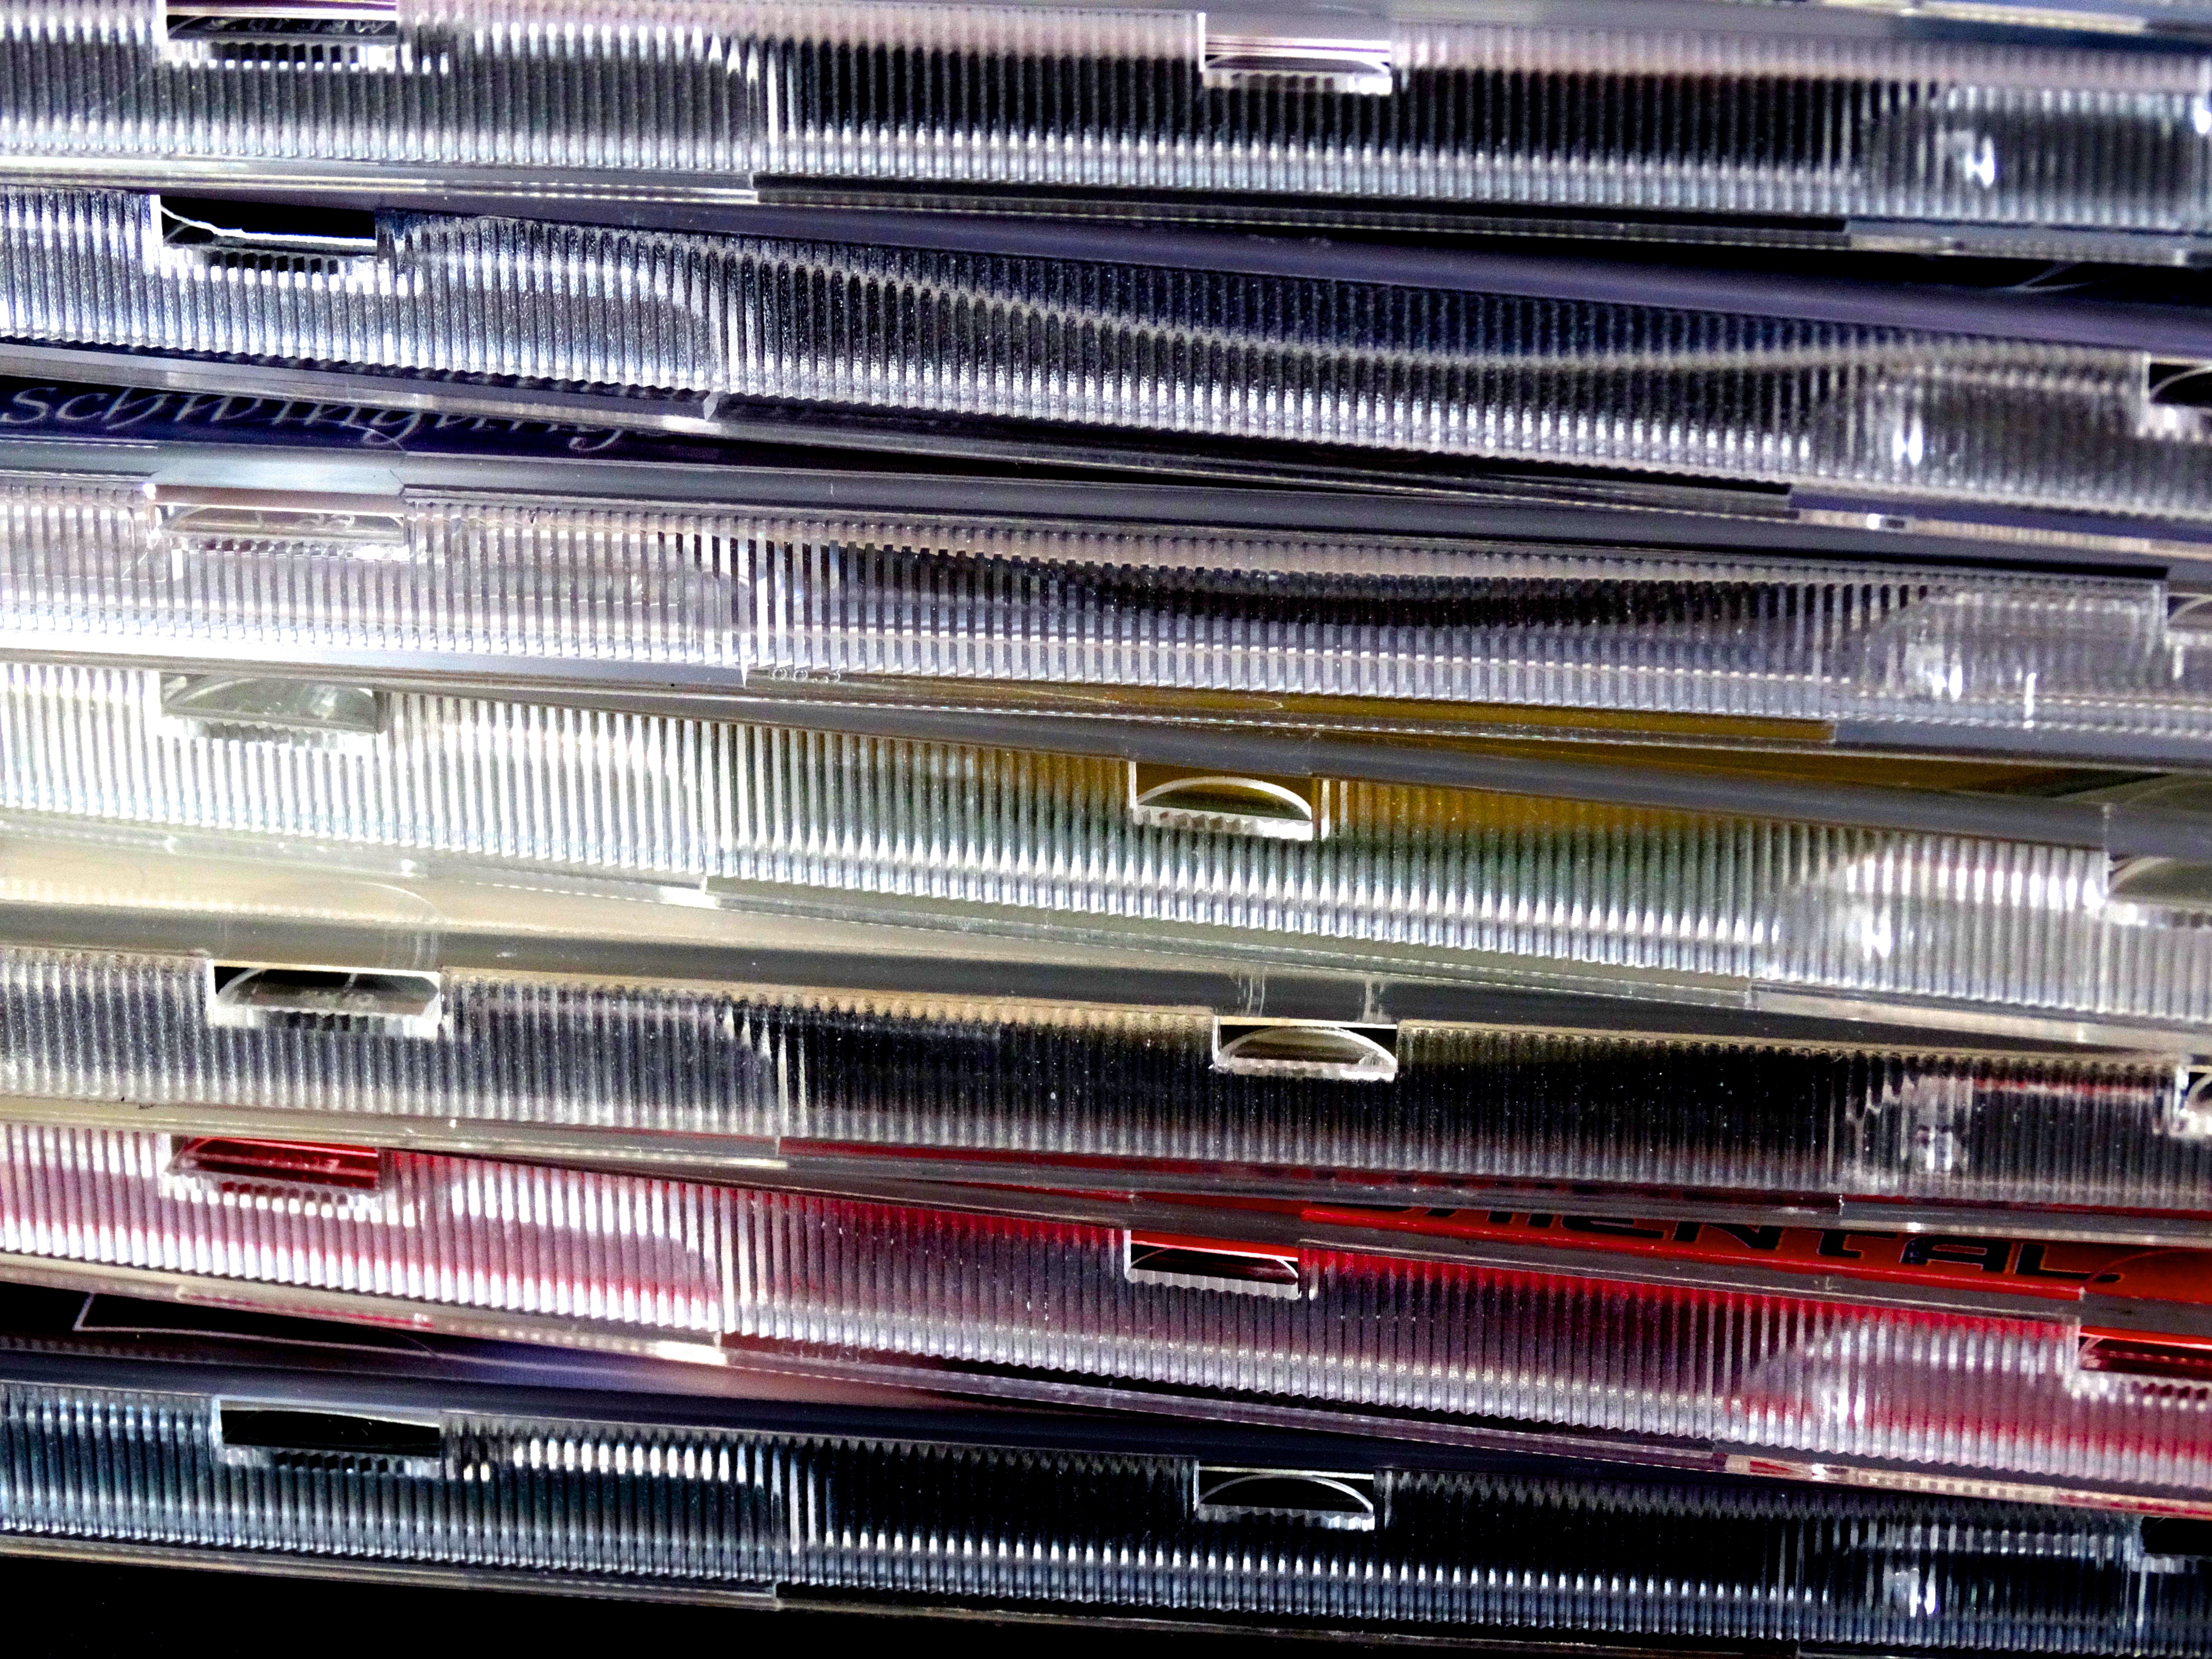
music, plastic, color, grille, interior design, transparent, cd, entertainment, plastic wrap, cd cover, window covering, music cd